Education of Generation Z

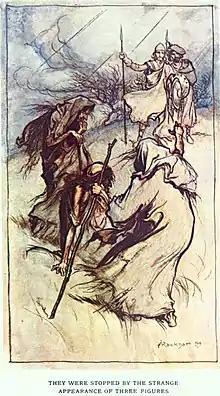
1909 illustration of "Macbeth" by Arthur Rackham for Charles and Mary Lamb's "Tales from Shakespeare". Many British schoolboys struggled with English classics including the works of Shakespeare.

In the early 2010s, British schoolboys found themselves falling behind girls in reading comprehension. In 2011, only 80% of boys reached the expected reading level at age 11 compared to 88% of girls; the gap widened to 12 points at age 14. Previous research suggests this is due to the general tendency of boys not receiving a lot of encouragement in voluntary reading. Teachers noticed that secondary schoolboys struggled to carry on reading. 25% said interest waned within the first few pages, 22% the first 50 pages, another 25% the first hundred. Almost a third reported that boys lost interest on the cover if the book had more than 200 pages. English-language literary classics most unpopular among boys included the novels of Jane Austen, the plays of William Shakespeare (especially "Macbeth", "The Tempest", and "A Midsummer Night's Dream"), and John Steinbeck's "Of Mice and Men".